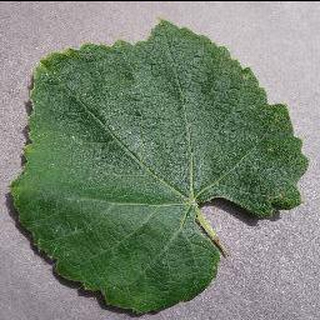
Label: healthy_grape